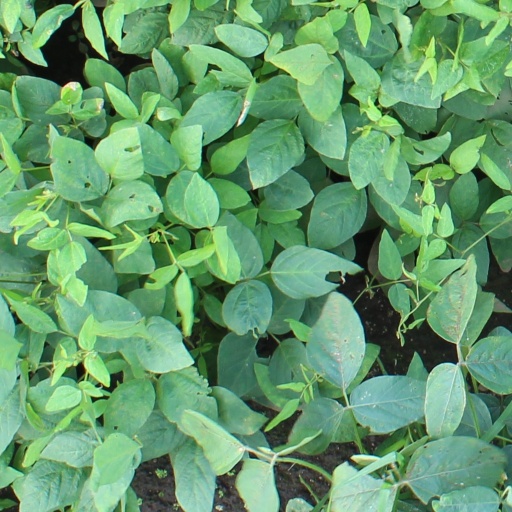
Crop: soybean